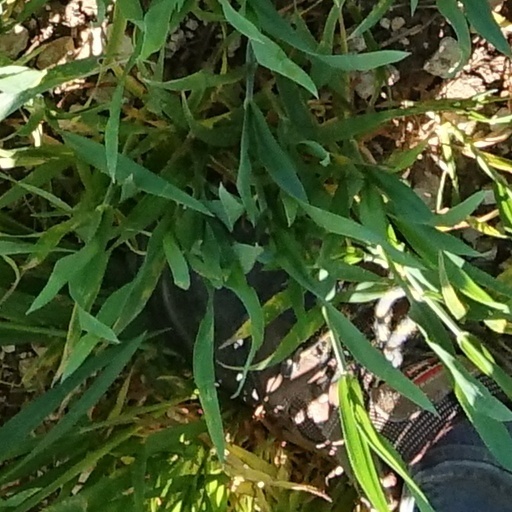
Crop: wheat